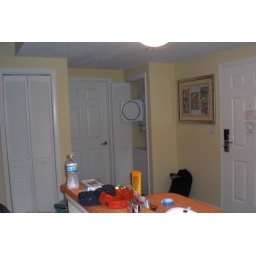
the room! kitchen is to the left. we had a washer and dryer...and the bathroom is through the door by the washer